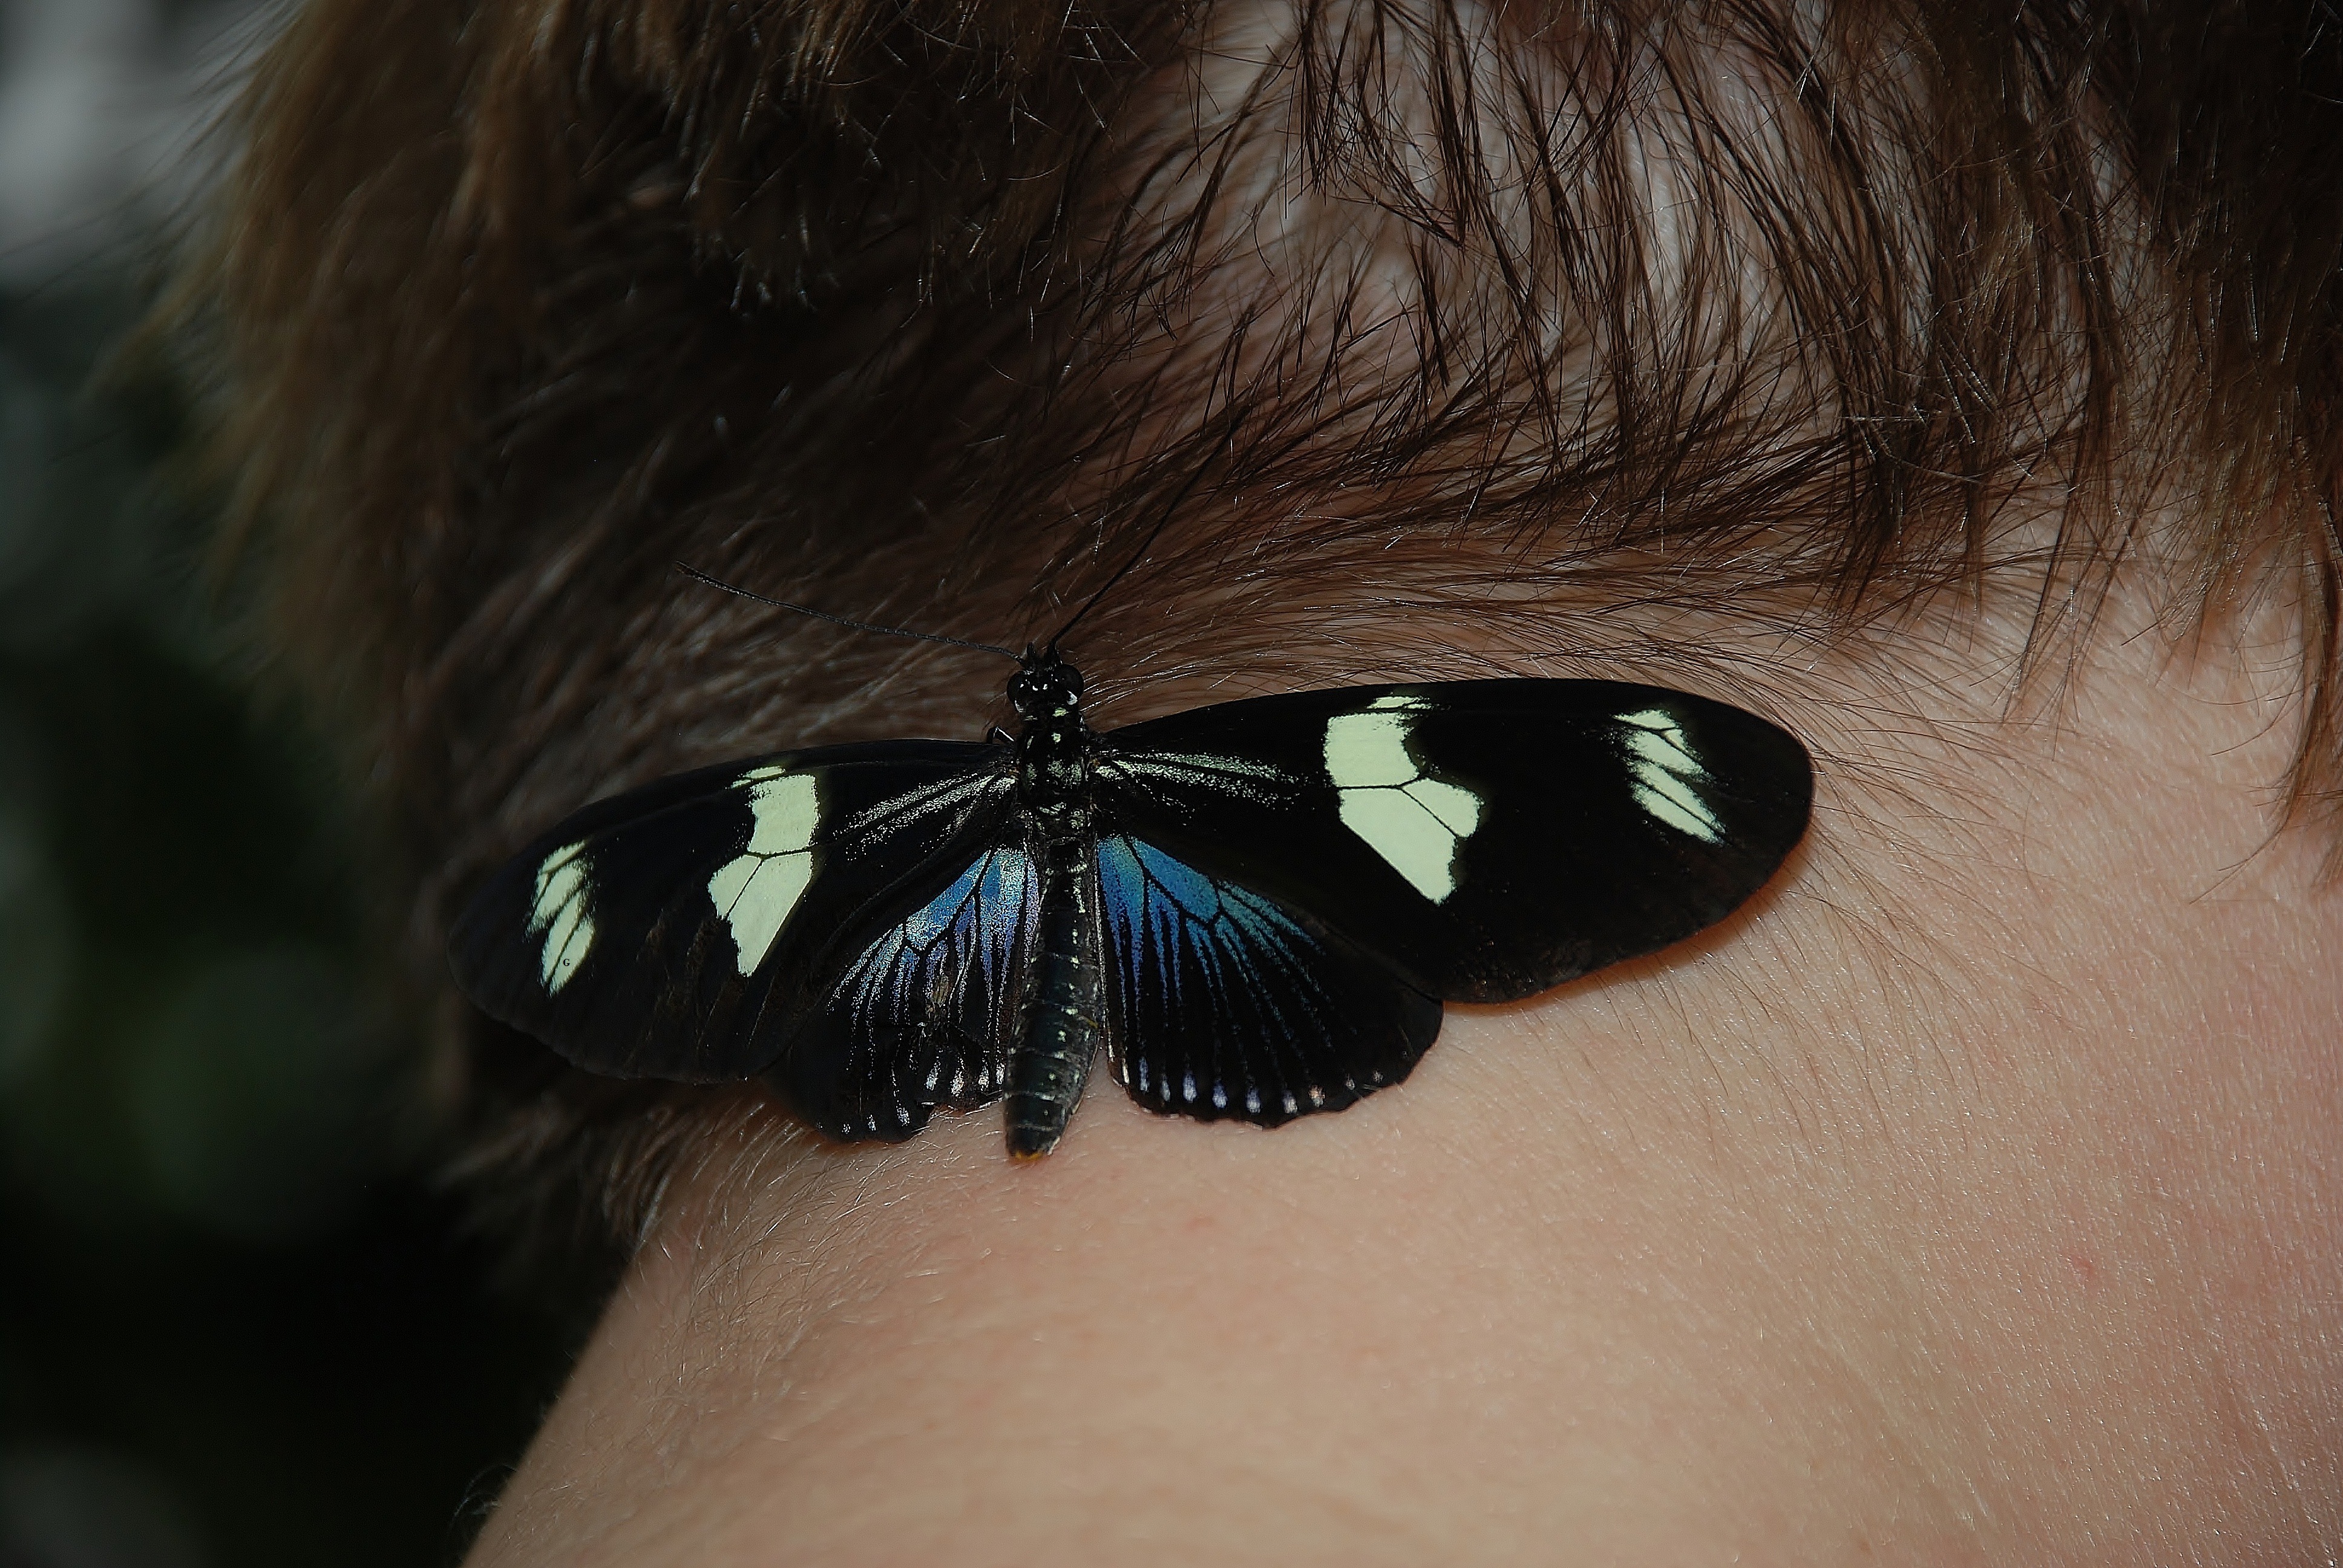
photography, green, color, insect, macro, blue, butterfly, black, invertebrate, eyelash, close up, human body, face, nose, eye, glasses, animals, head, skin, beauty, organ, butterflies, macro photography, vision care, moths and butterflies, blue doris